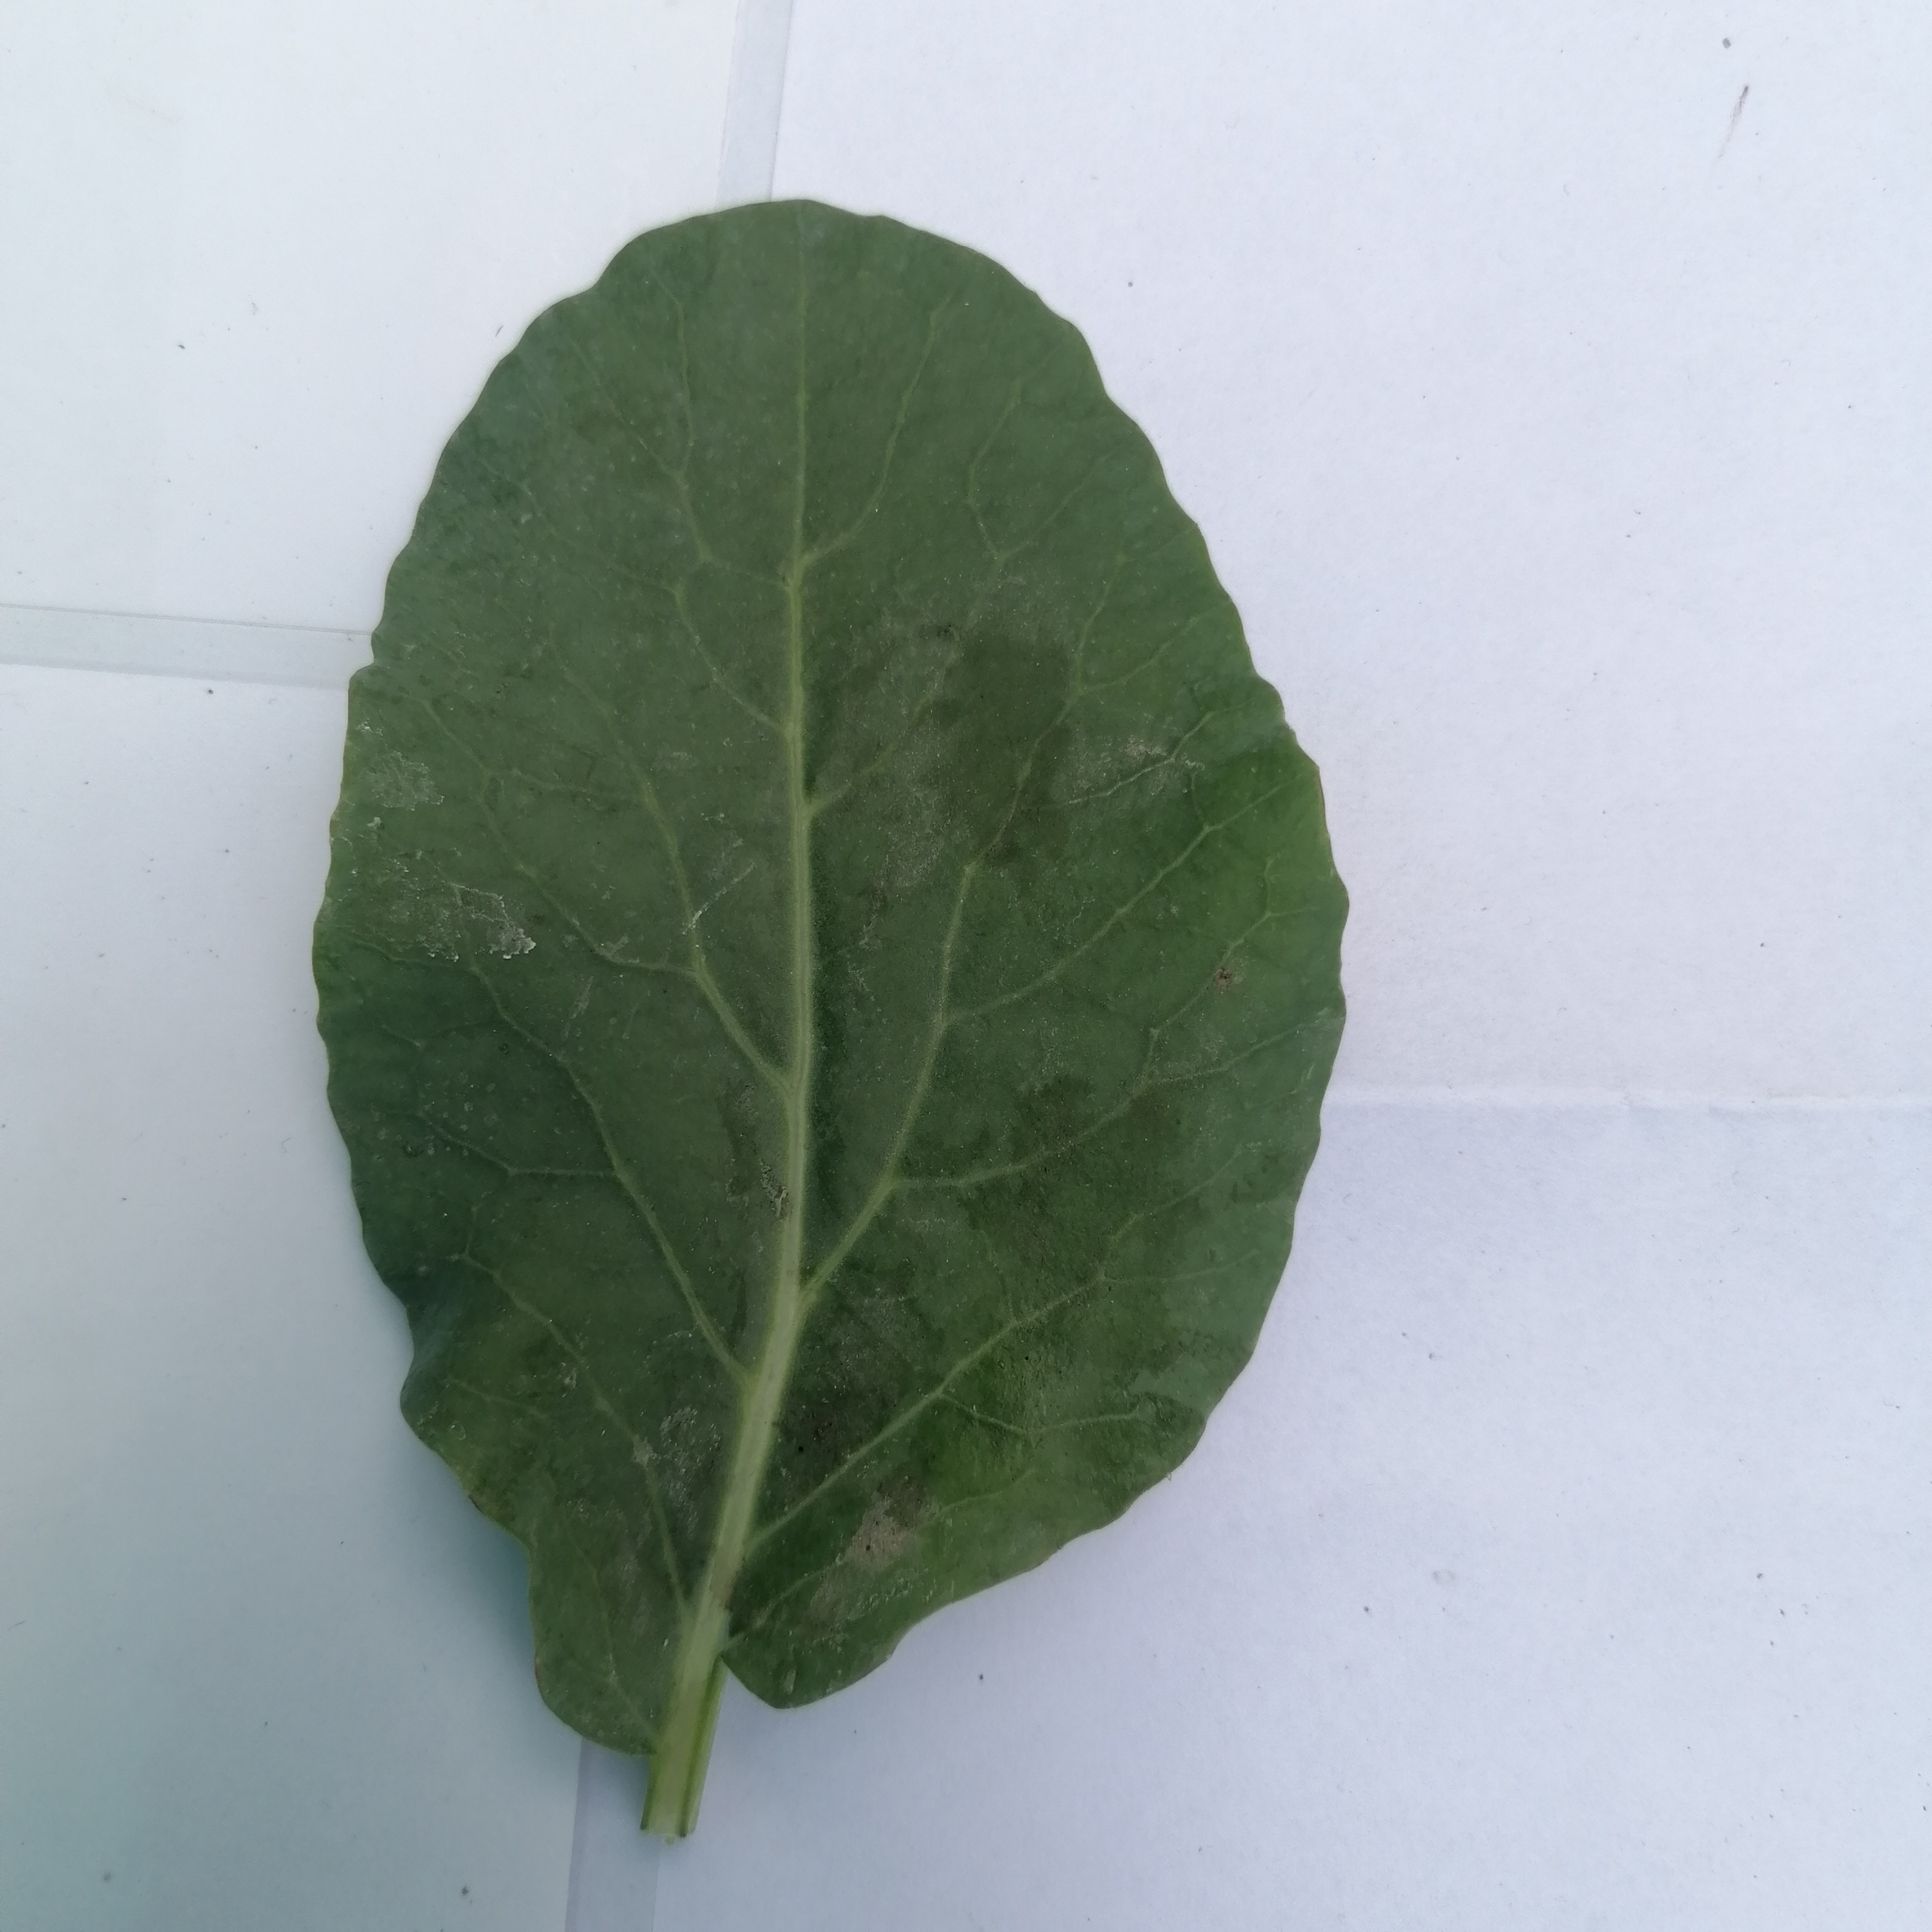
Label: Healthy